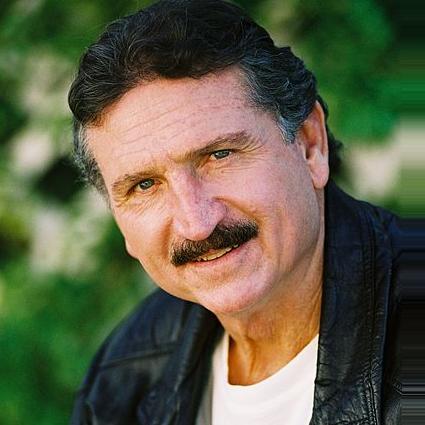
Age: 60